Killing of James Ashley

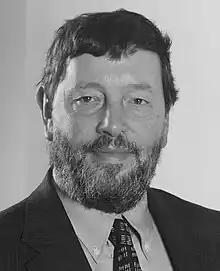
Head and shoulders portrait of a man in a suit

Hoddinott's report was forwarded to the Crown Prosecution Service (CPS) for consideration of charges against the chief officers of Sussex Police for misconduct in public office, but the CPS dropped the case on the grounds of insufficient evidence. Whitehouse was suspended for three weeks while the Sussex police authority considered Hoddinott's report but was reinstated with written advice, in which the authority told him it was "not satisfied that you have not committed a disciplinary offence", and instructed him that "your role as a strong and supportive commander of your force should never be confused with your duty never to mislead or misinform". He resigned in 2001 after the Home Secretary, David Blunkett, wrote to the police authority, instructing them to consider dismissing Whitehouse. Jordan was also suspended after the report and faced internal disciplinary proceedings following the CPS's decision not to pursue criminal charges, but was allowed to retire on medical grounds in 2001. The three middle-ranking officers acquitted of misconduct in public office remained suspended pending internal disciplinary proceedings, which were dropped in 2003. The officers, along with two others involved in Ashley's death, sued the force the following year, claiming it had been negligent in failing to train them properly and that they had suffered psychiatric injury as a result of the shooting and subsequent criminal and disciplinary proceedings. Their case was thrown out at the High Court and an appeal in 2006 was dismissed on the grounds that the damages suffered were too remote from the alleged negligence to be reasonably foreseeable.